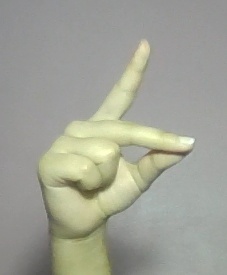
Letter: ta